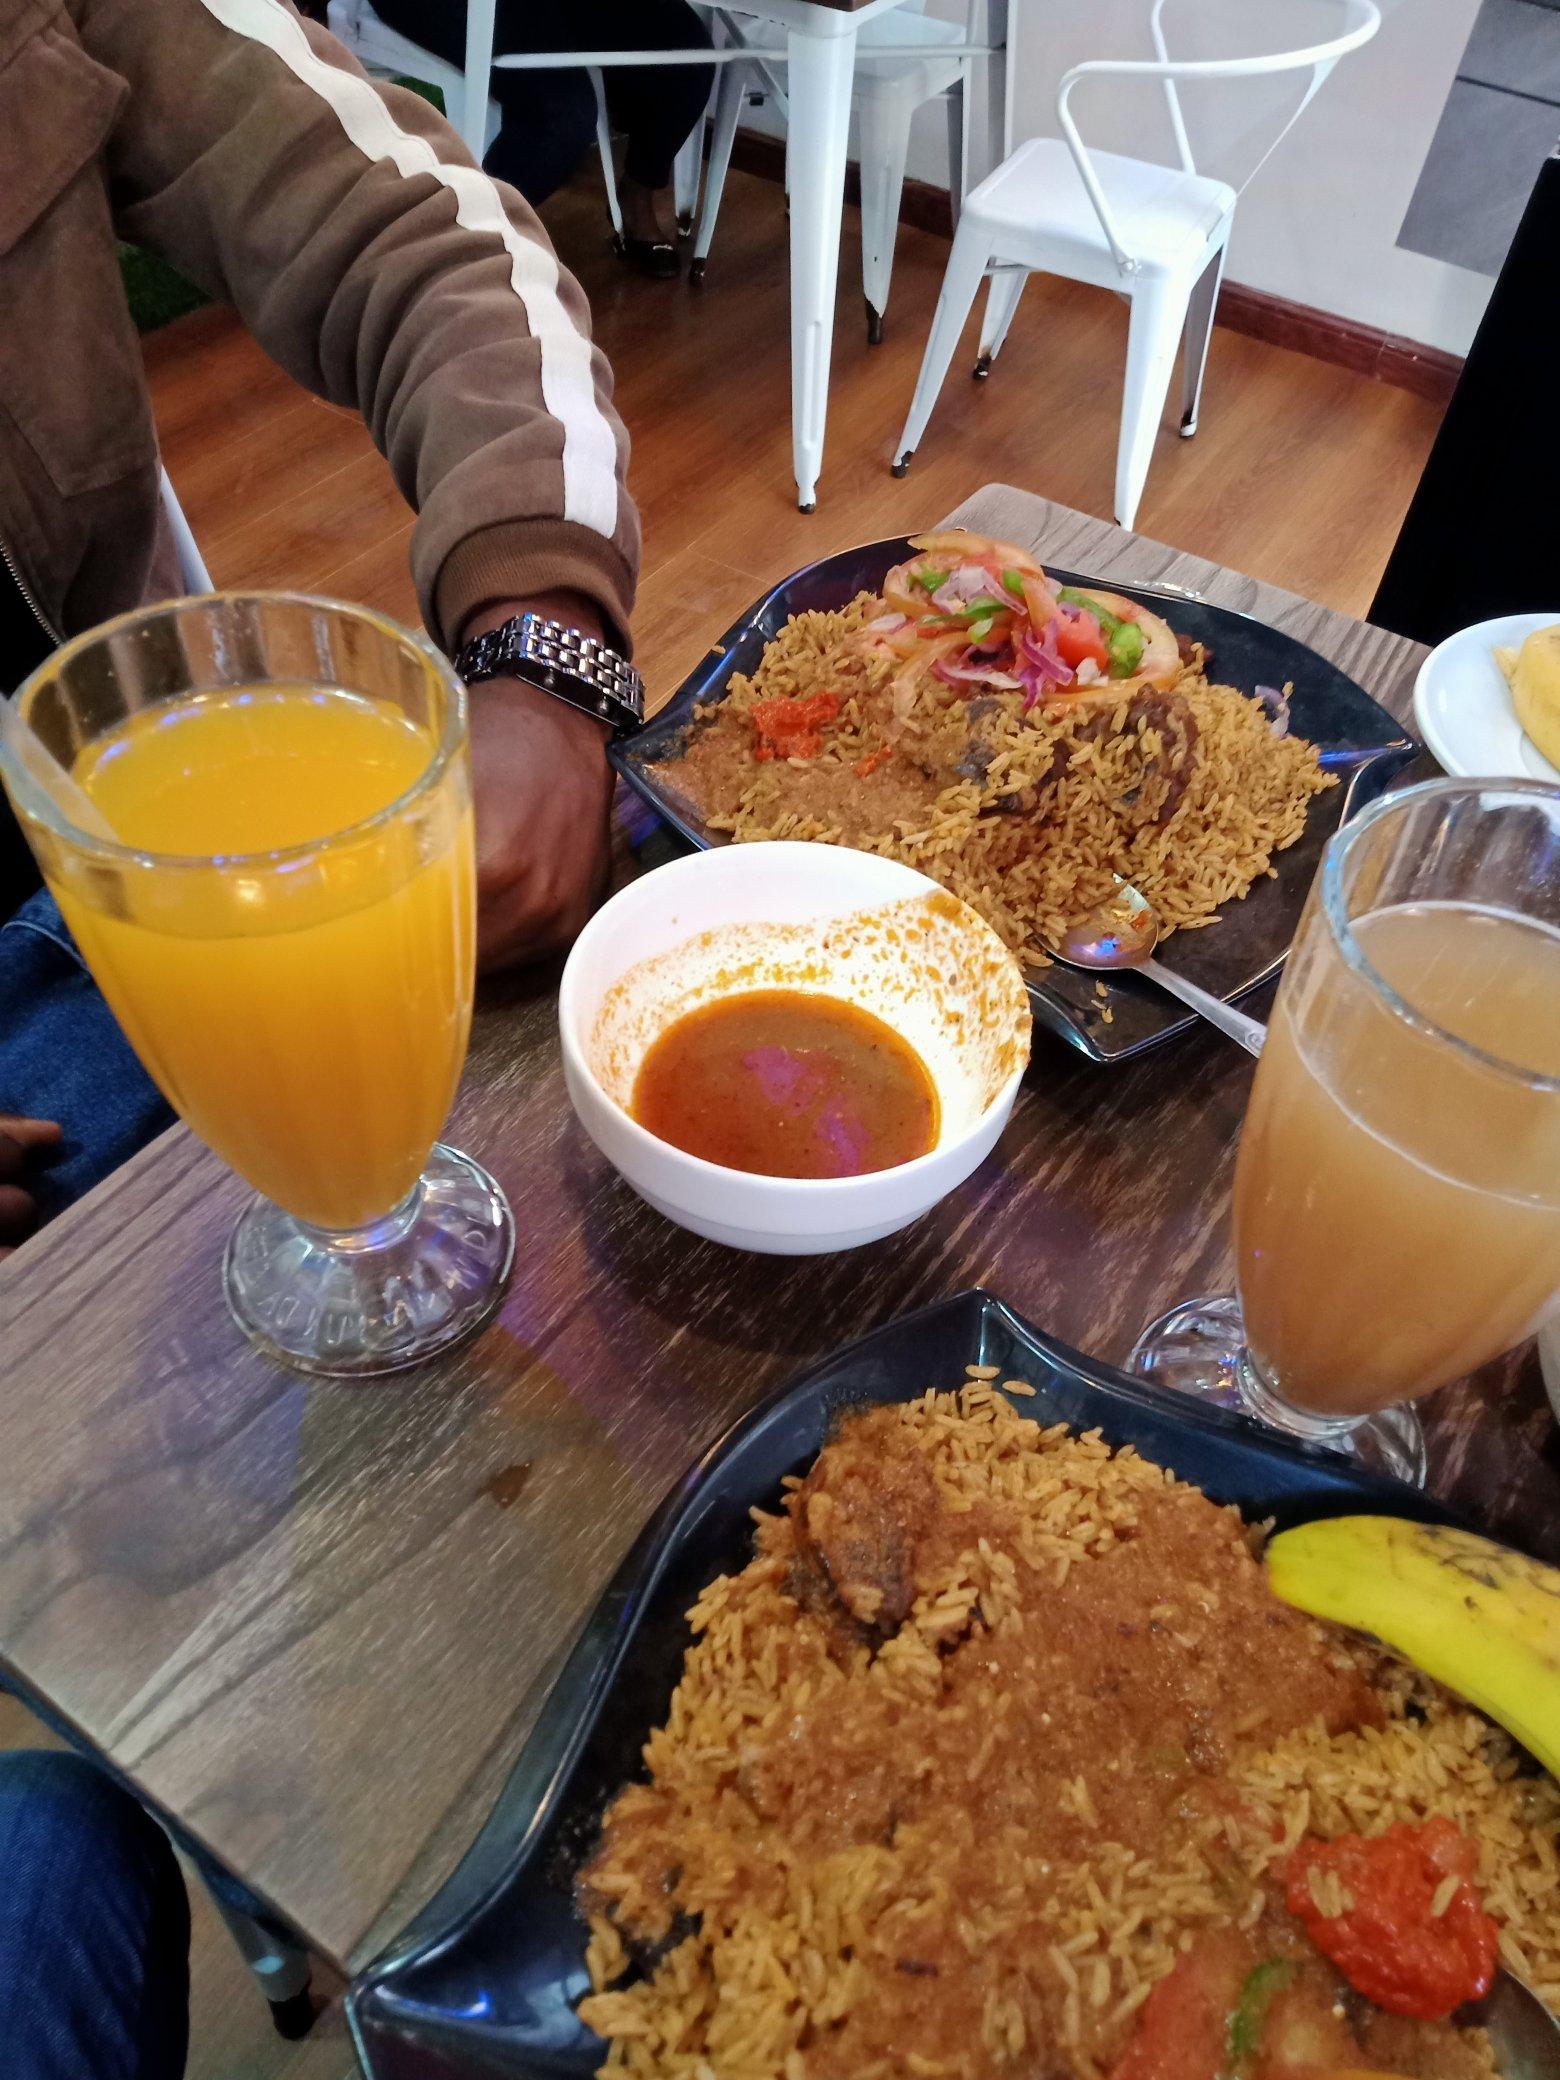
Meza imepambwa na sahani mbili za wali. Moja ikiwa na ndizi na mchuzi nyingine ikiwa na mchanganyiko wa mboga. Katikati kuna bakuli la mchuzi wa rangi ya kahawia. Glasi mbili zenye vinywaji tofauti, moja ya rangi ya chungwa, nyingine ya kahawia nyepesi, zinakamilisha mandhari.